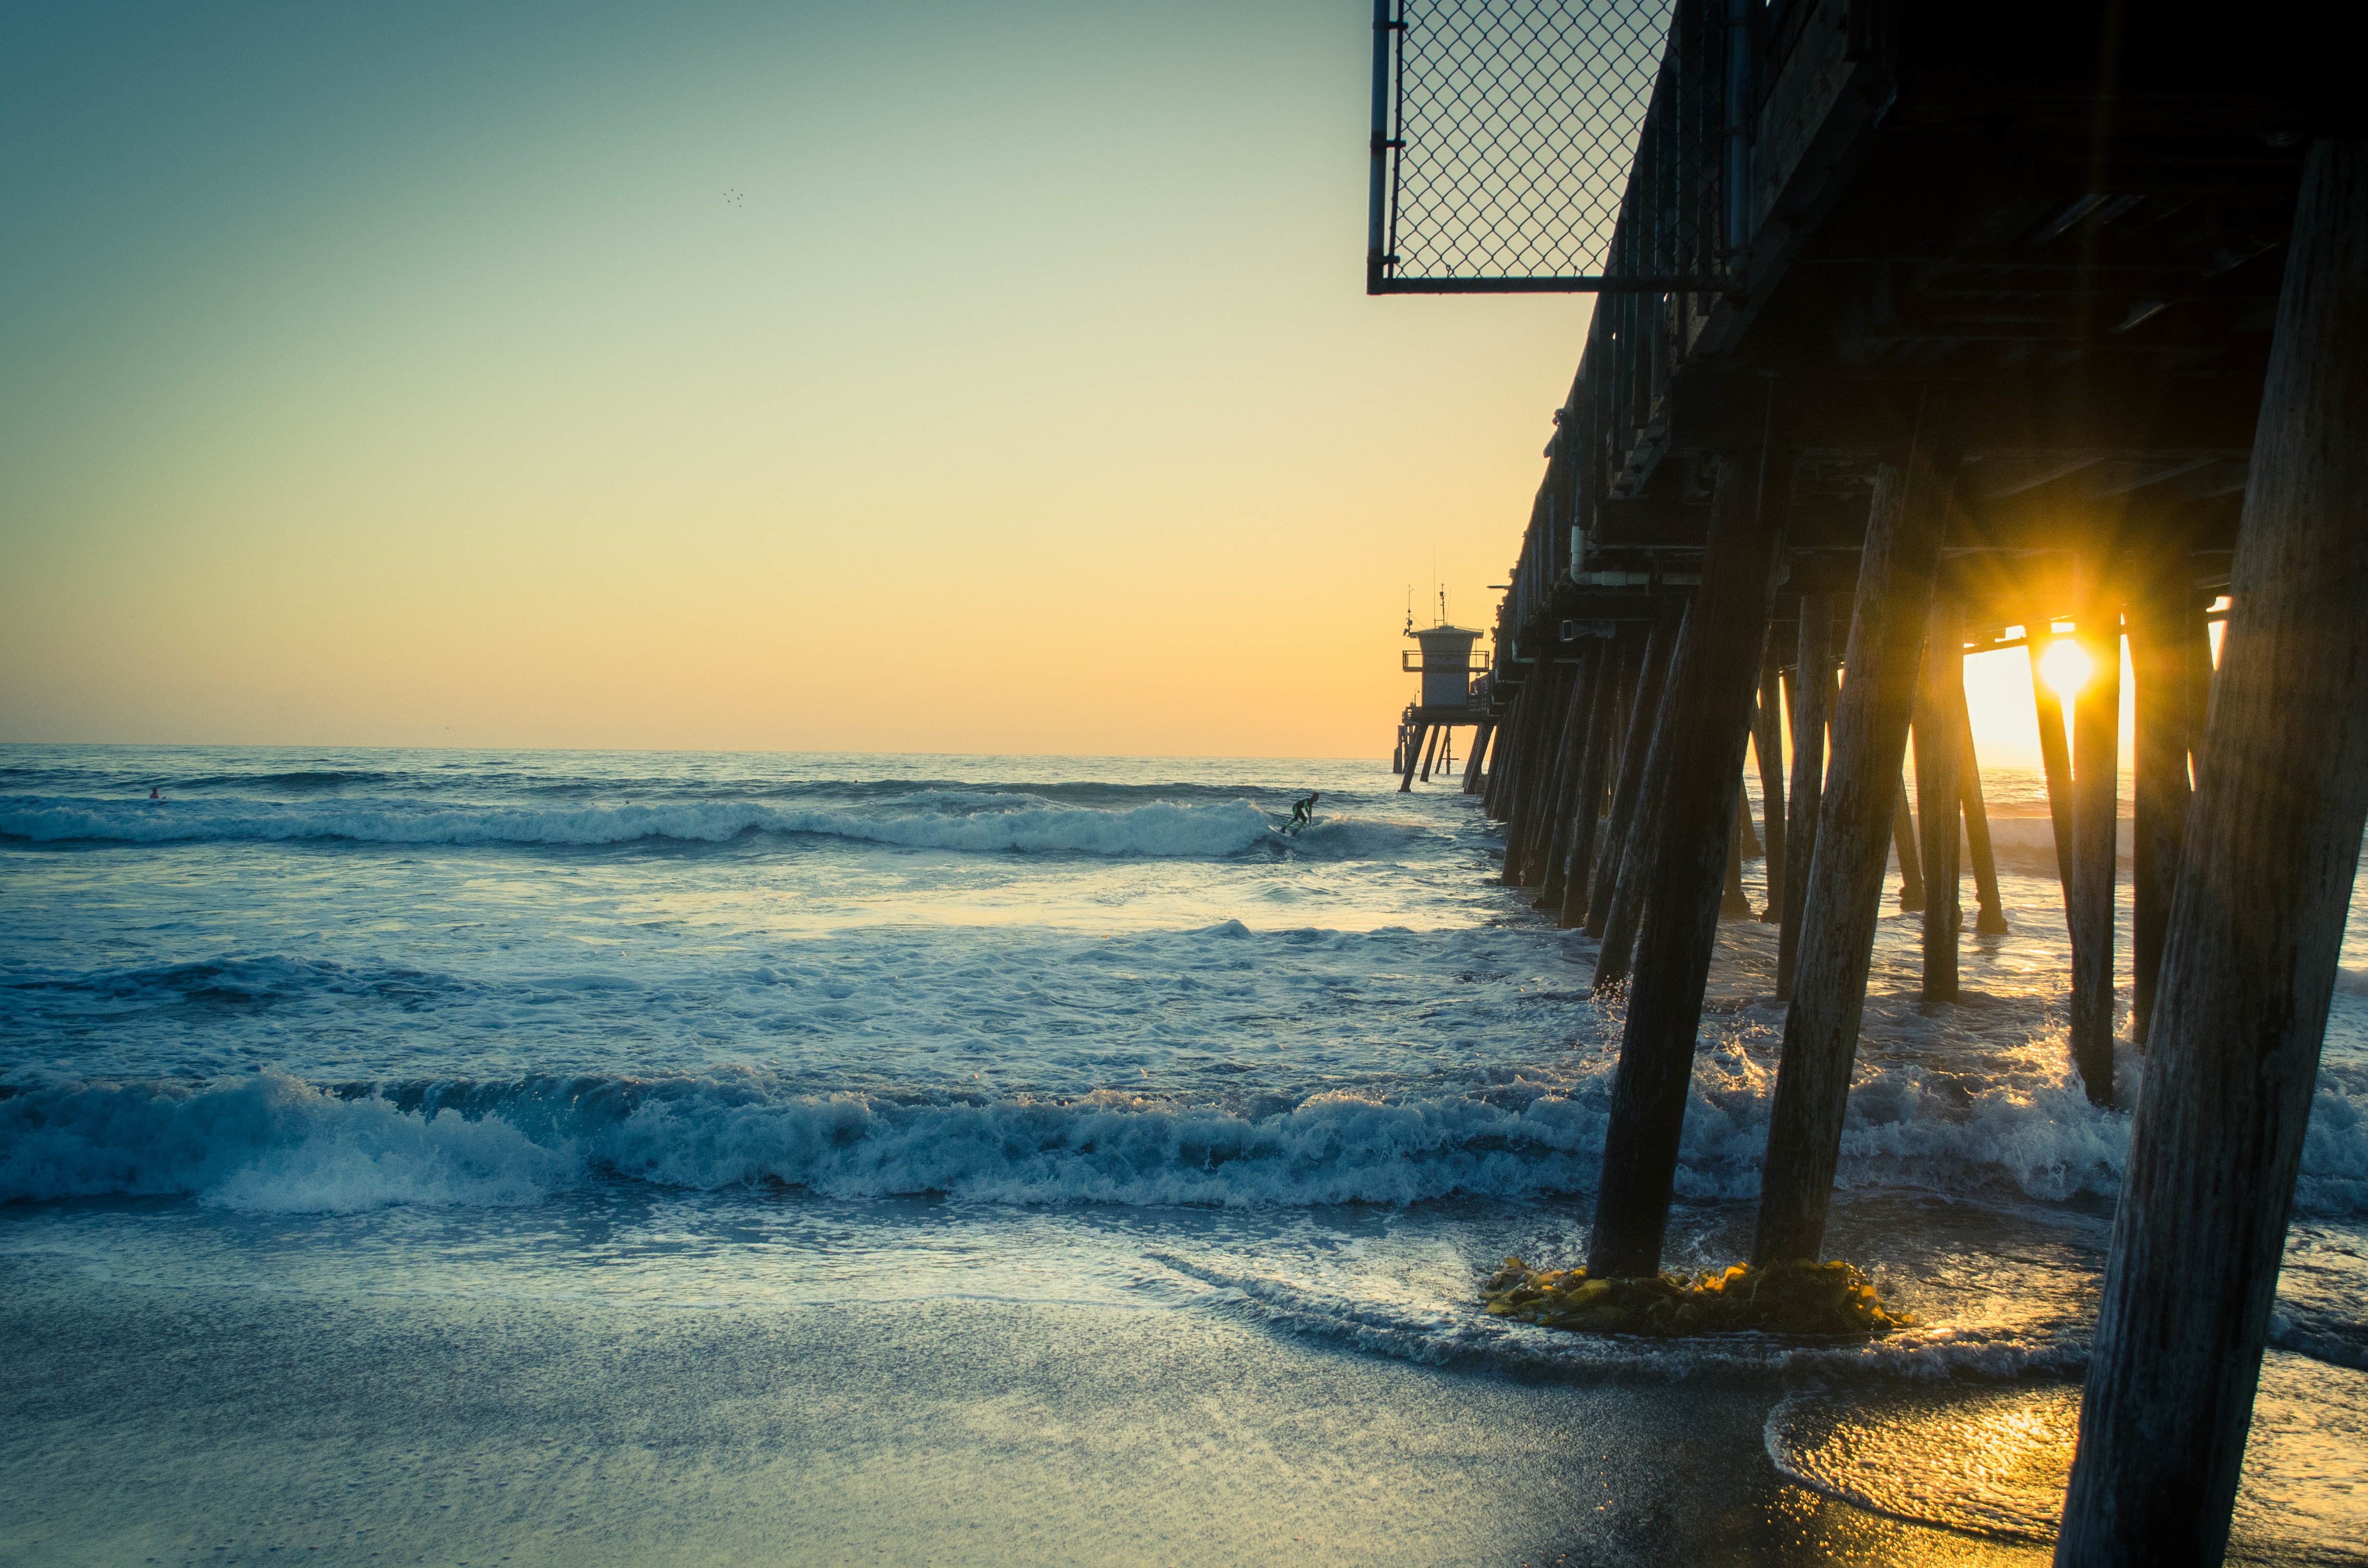
beach, sea, coast, ocean, horizon, cloud, sun, sunrise, sunset, sunlight, morning, shore, wave, dawn, pier, dusk, evening, reflection, wind wave